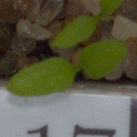
Label: common_chickweed